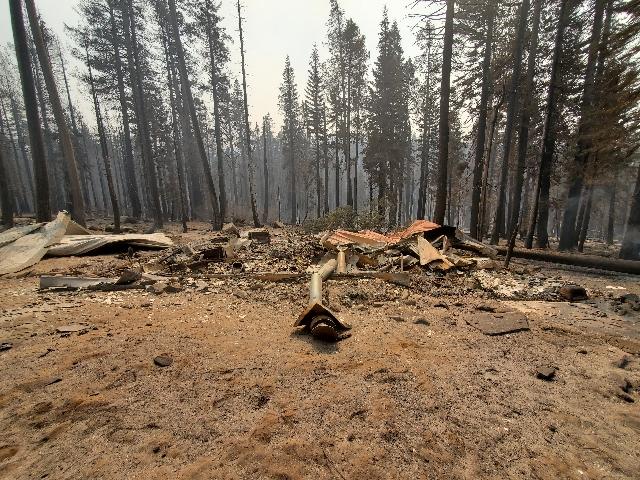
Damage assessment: destroyed